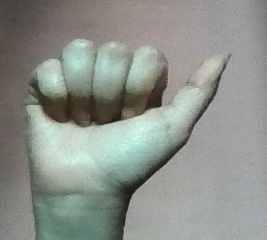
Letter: dhad